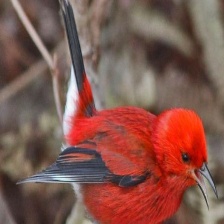
Species: APAPANE
Scientific name: HIMATIONE SANGUINEA